Laureys a Castro

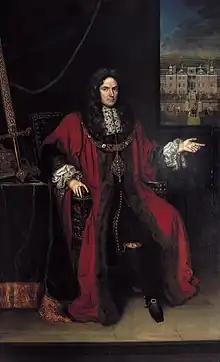
"Portrait of Sir Robert Clayton"

It is assumed Laureys received his training from his father. Laureys was registered as master in the Antwerp Guild of Saint Luke in the guild year 1664–65 in the capacity of a 'wijnmeester', i.e. son of a master.